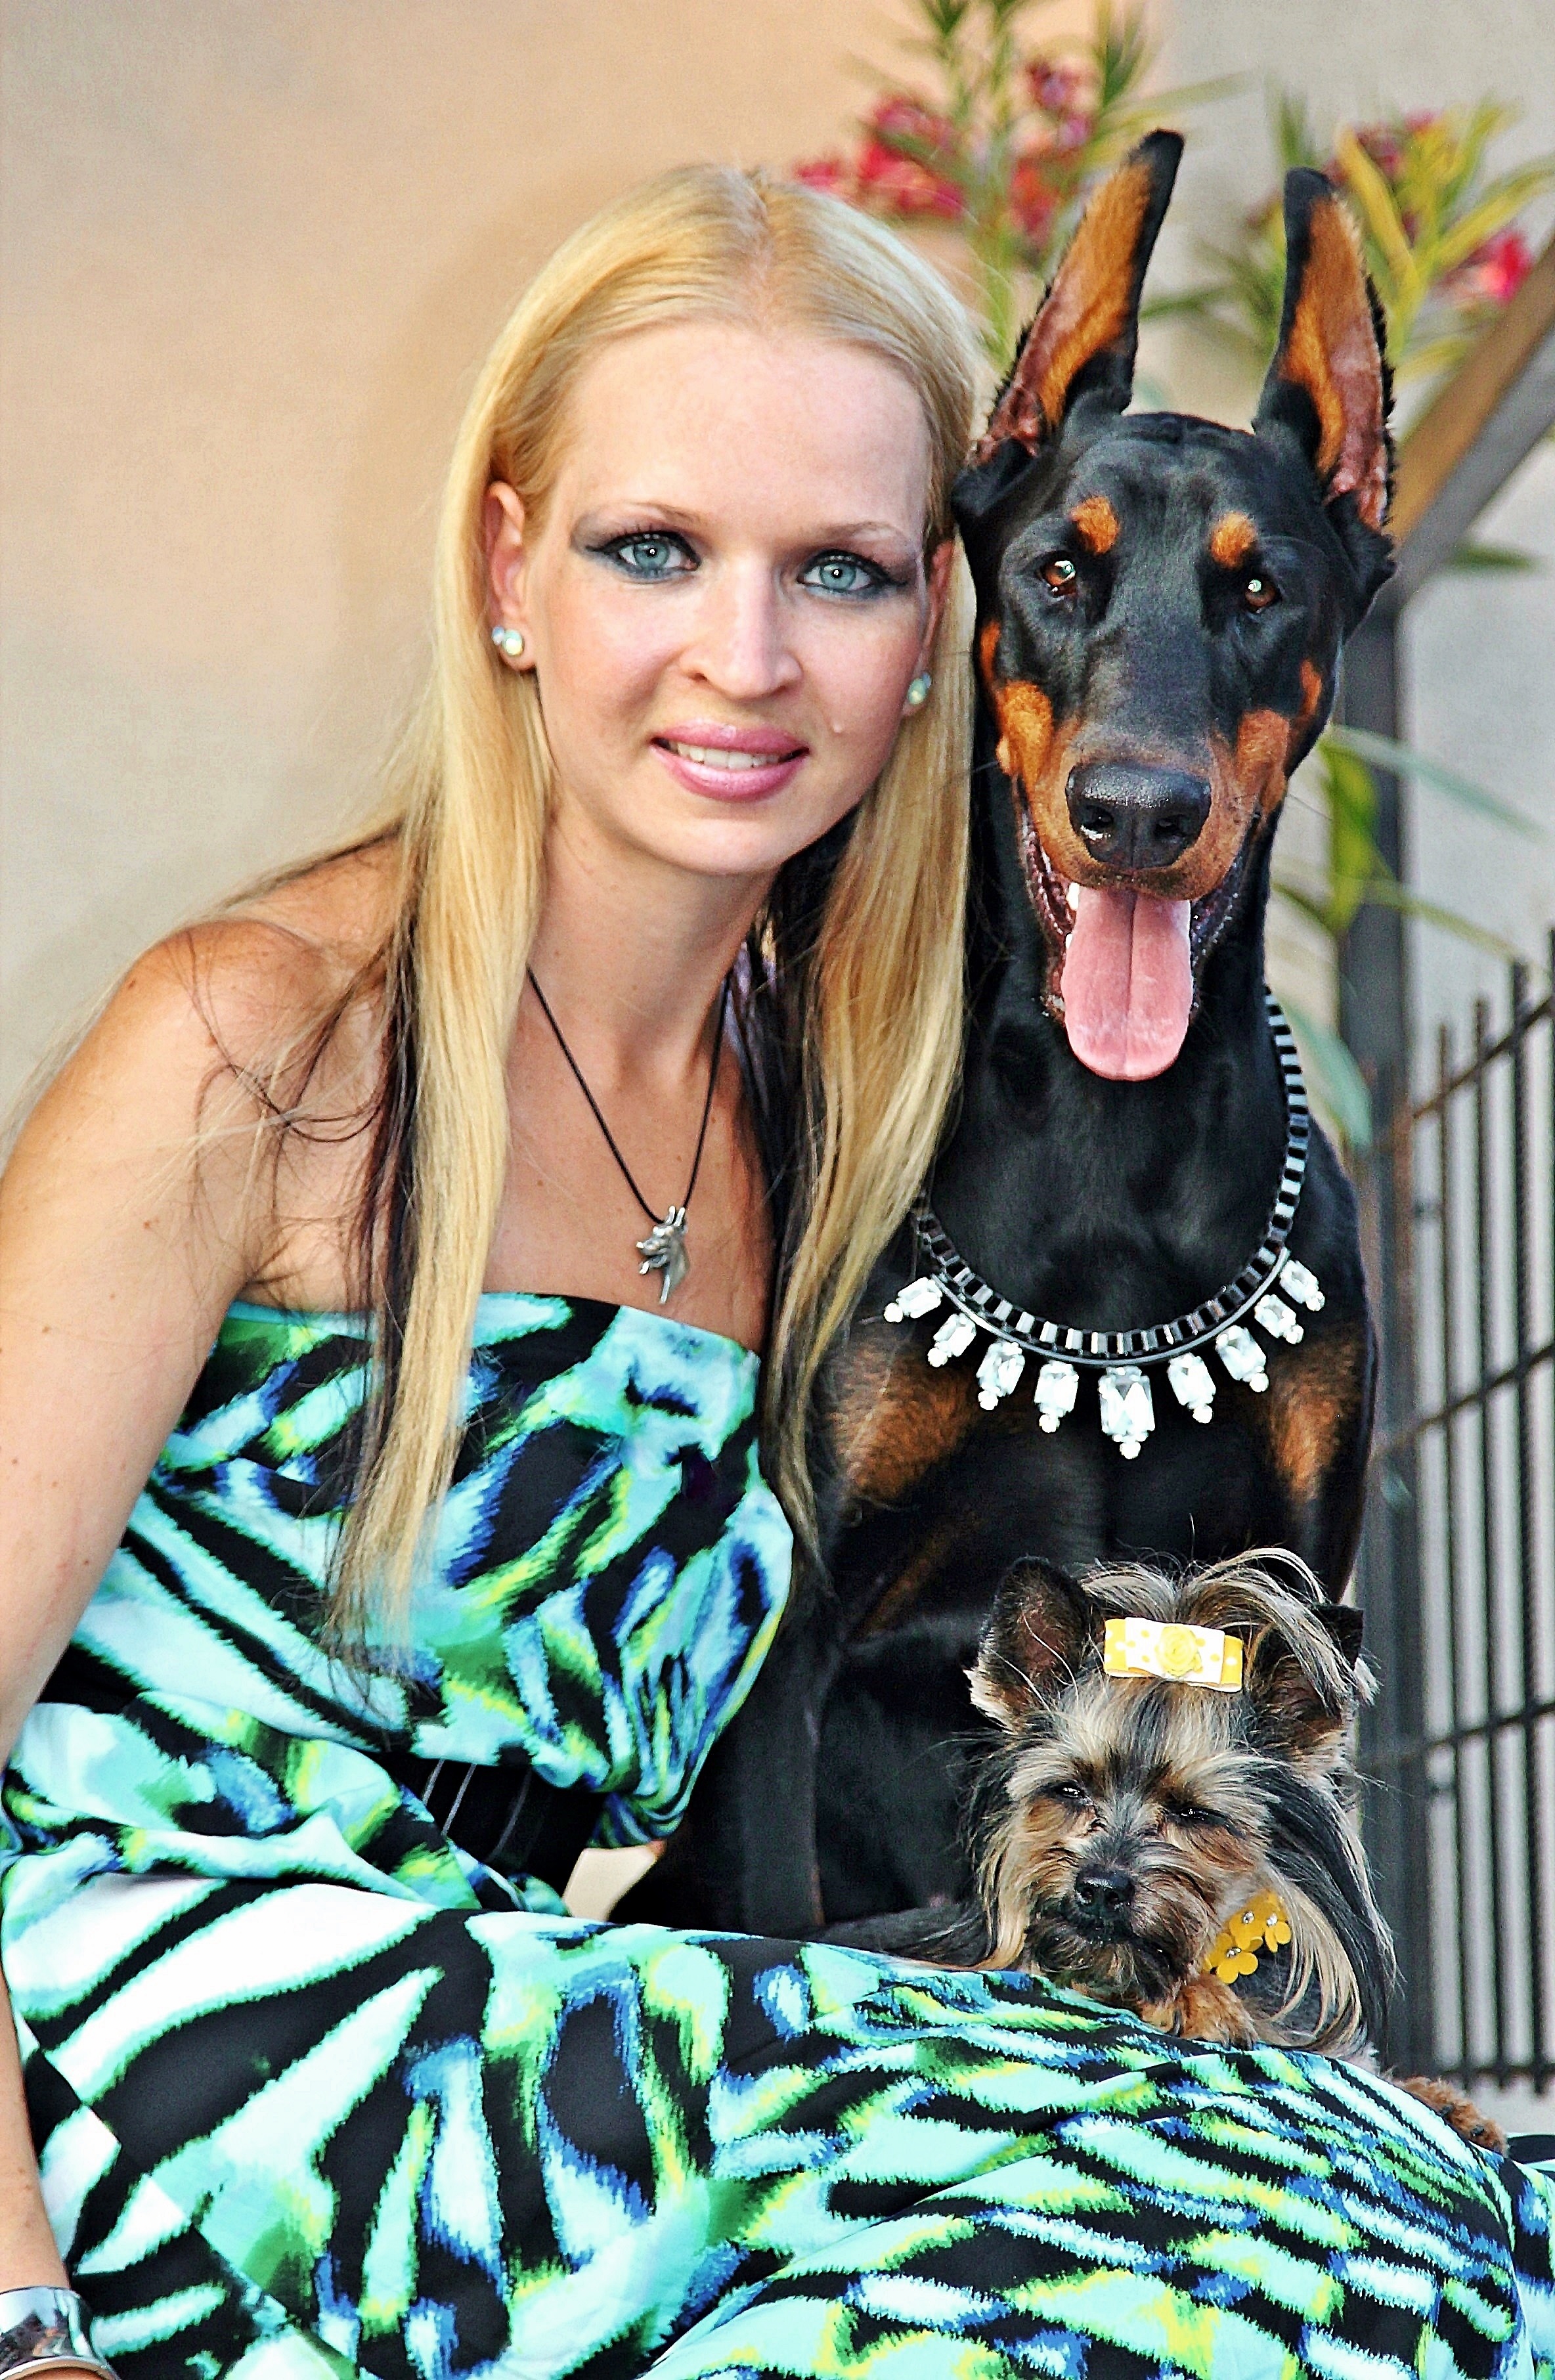
dog, love, pattern, yorkie, doberman, blonde woman, dog like mammal